George Peabody (pilot boat)

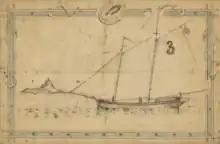
Pilot Schooner "George Peabody," No. 3, of San Francisco sailing by the Farallon Islands.

On December 24, 1893, the "George Peabody," No. 3, was sold to Captain Samuel Henry Burtis, Jr. and others. She was refitted and taken to Yokohama, Japan for fishing and Seal hunting.